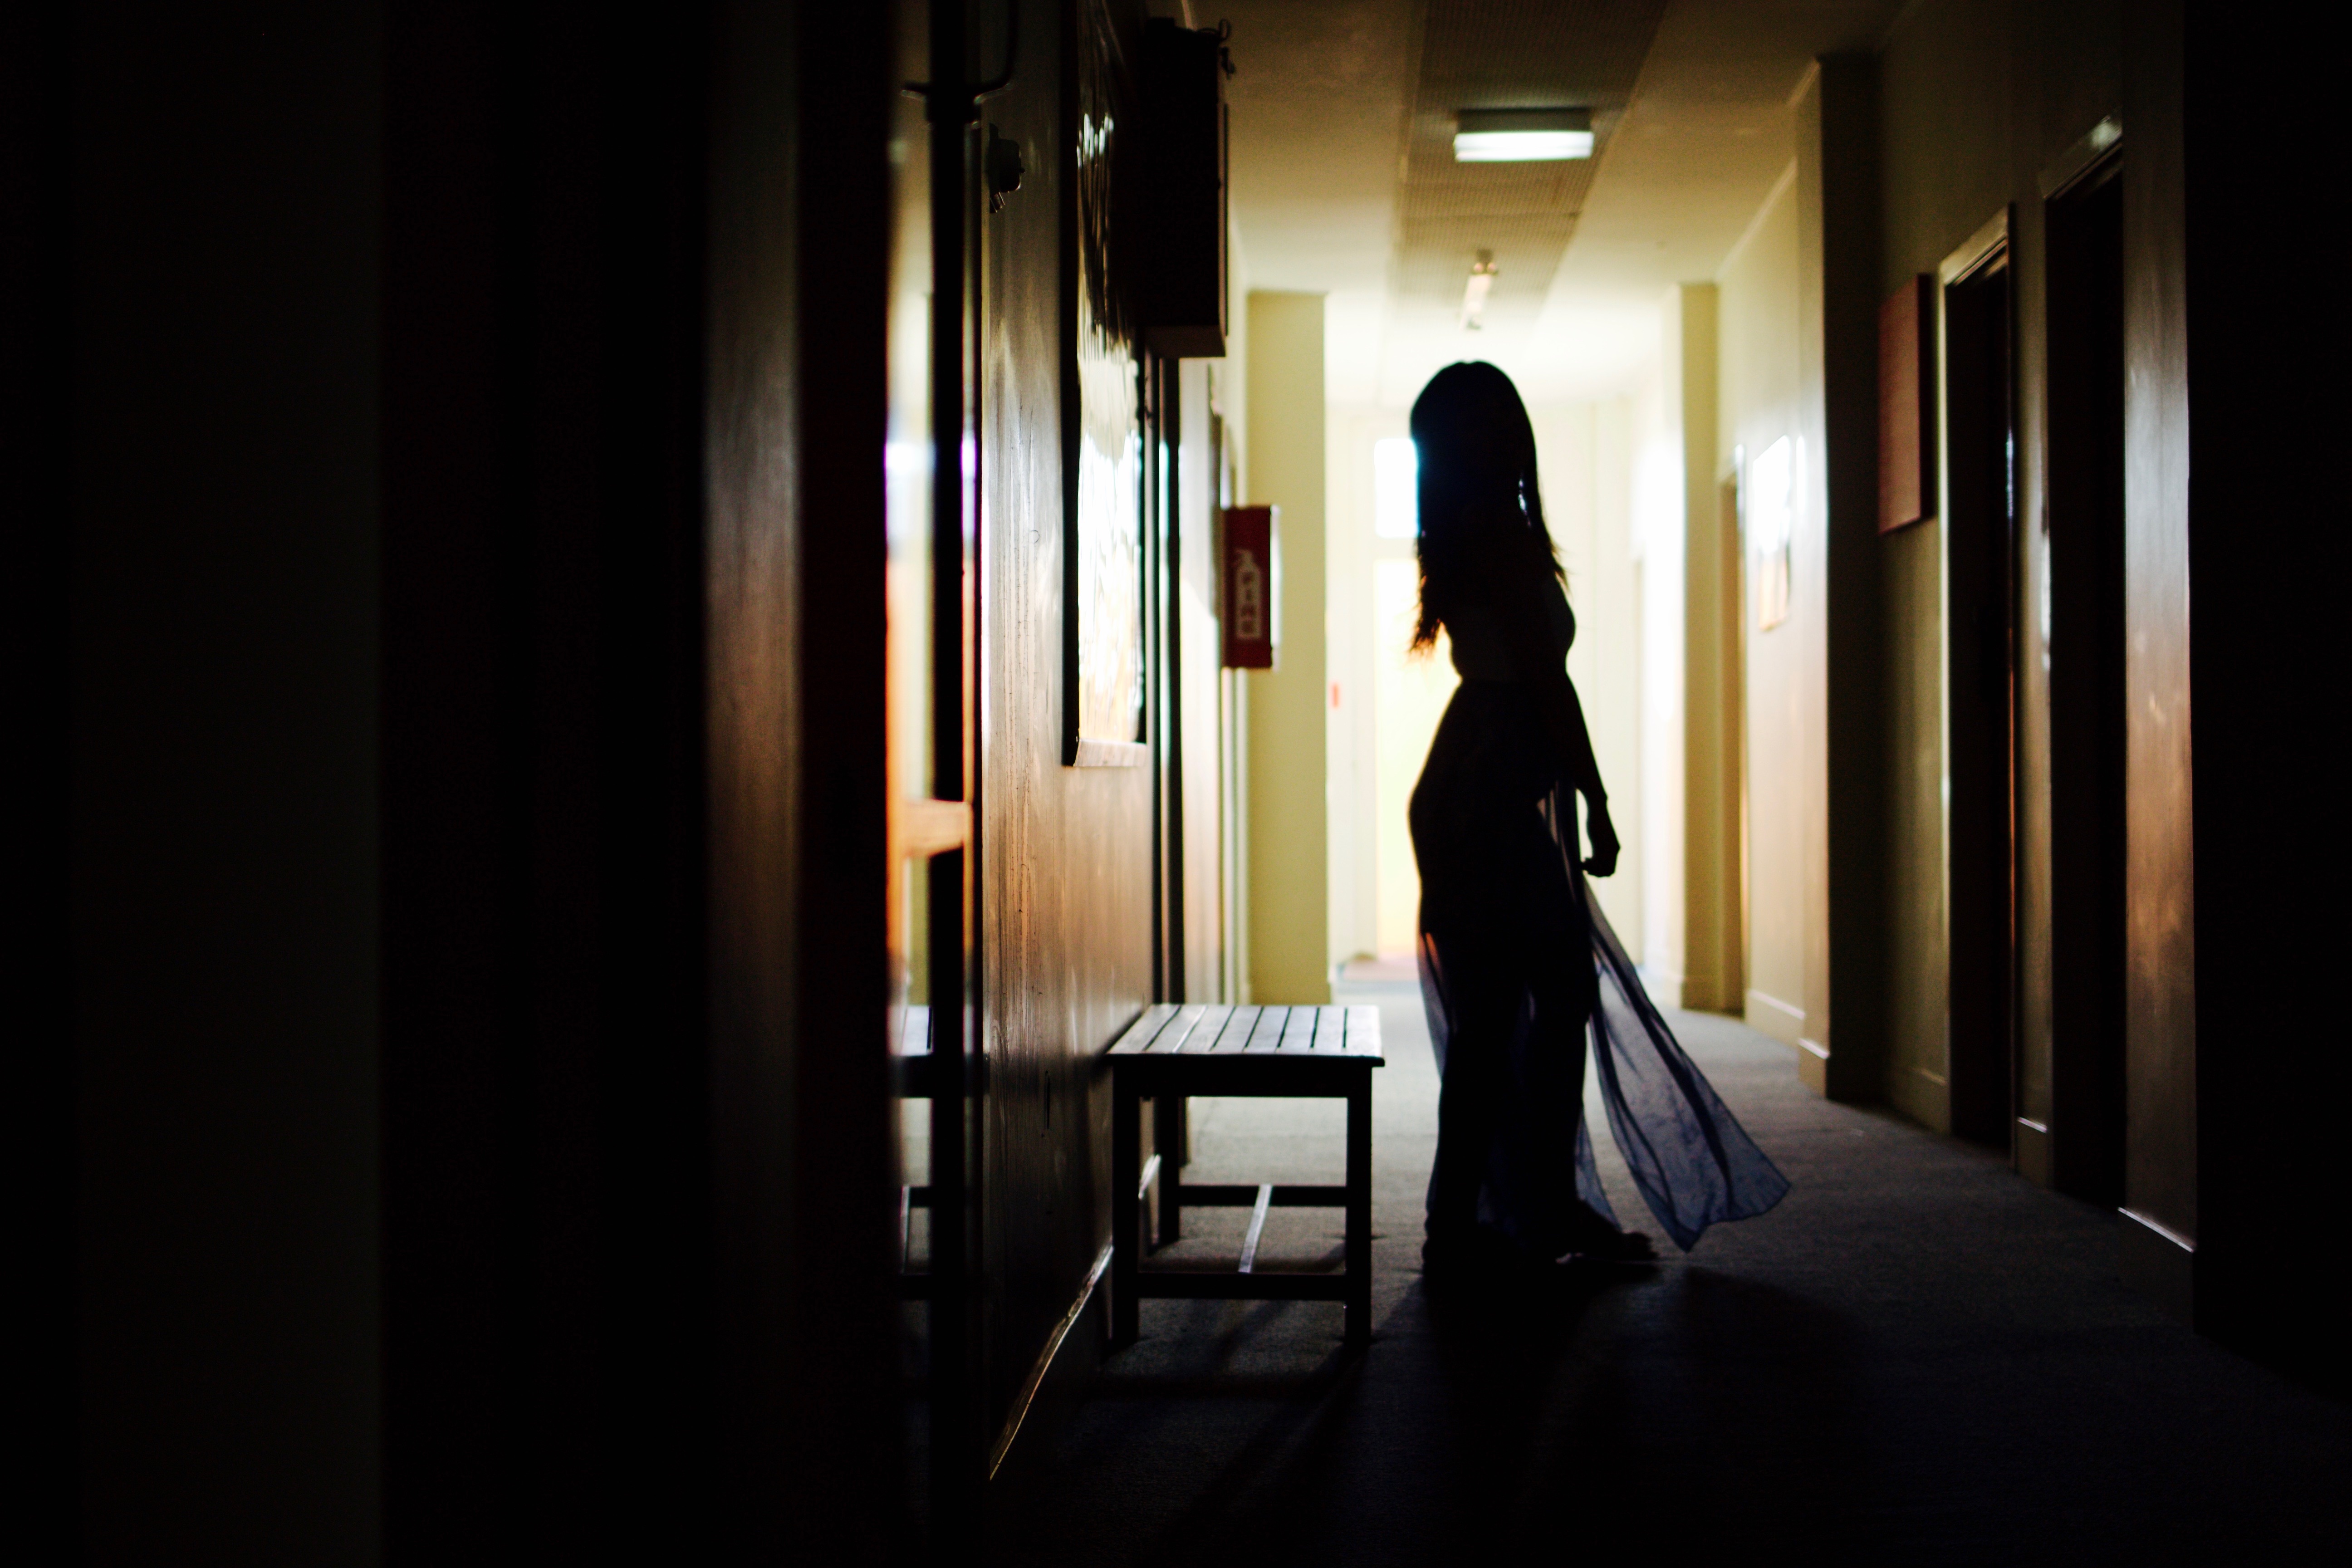
silhouette, light, woman, photography, female, darkness, black, lady, bride, photograph, corridor